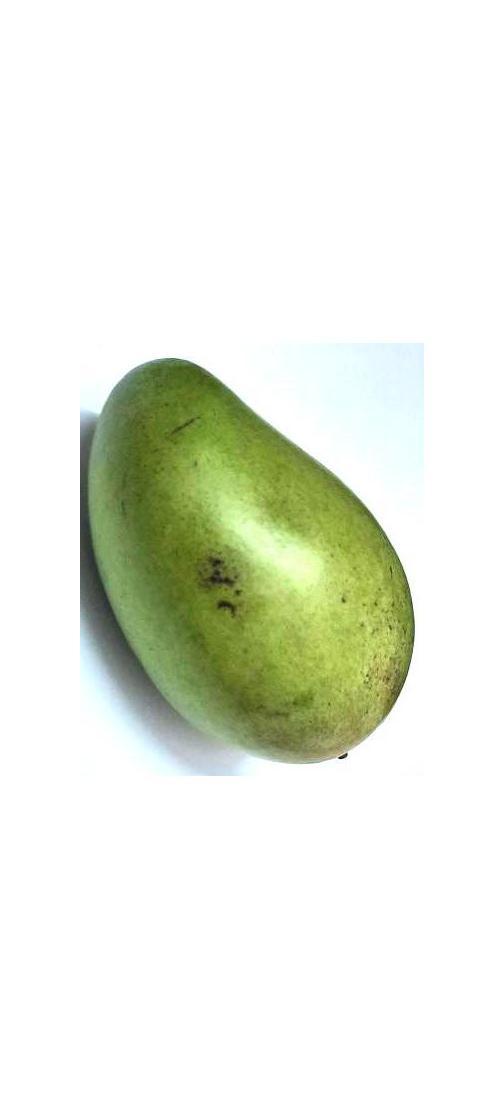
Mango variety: Rupali